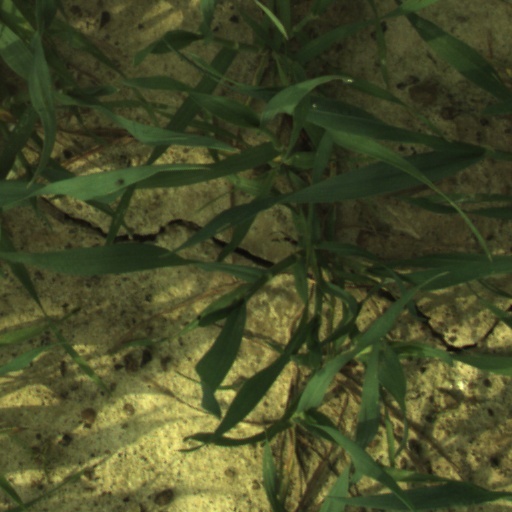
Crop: wheat